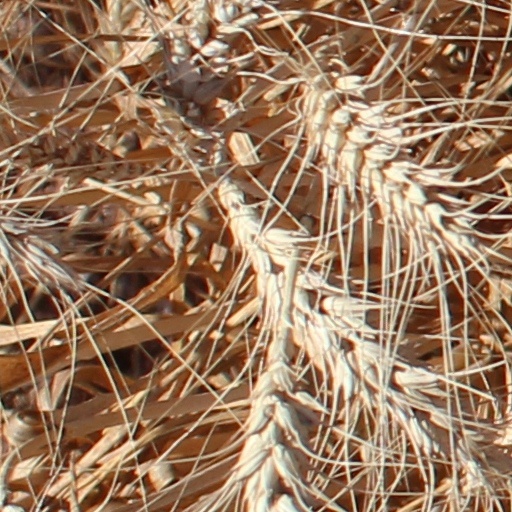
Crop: wheat